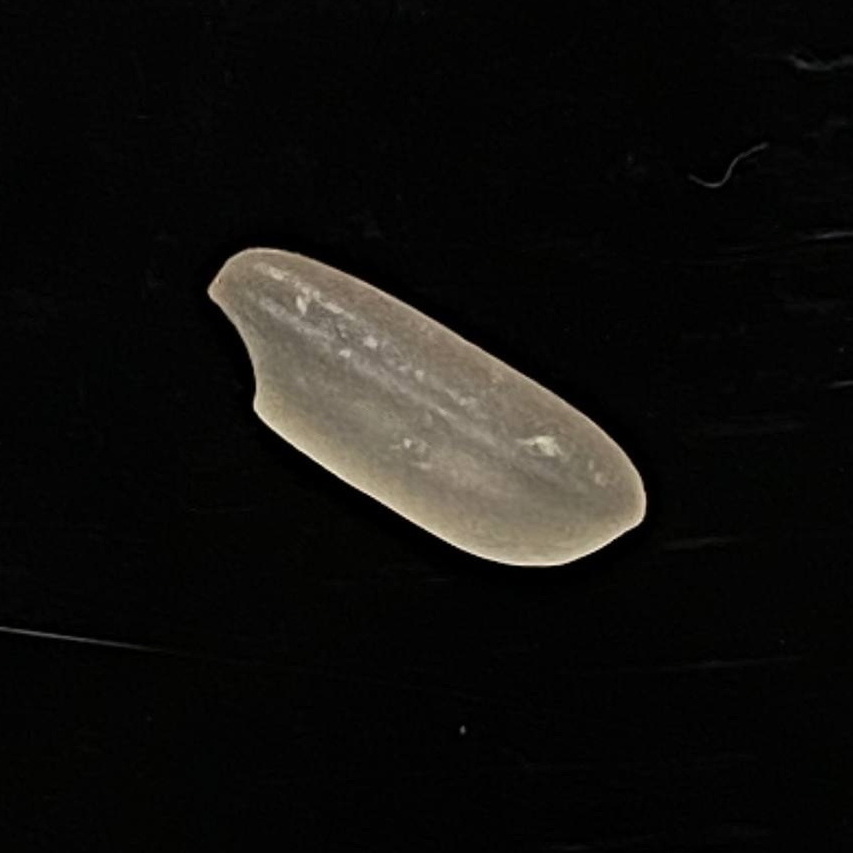
Rice variety: Subol_Lota